Takihama Station

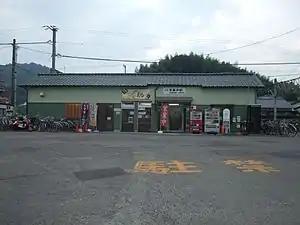
Takihama Station in 2014

is a passenger railway station located in the city of Niihama, Ehime Prefecture, Japan. It is operated by JR Shikoku and has the station number "Y28".